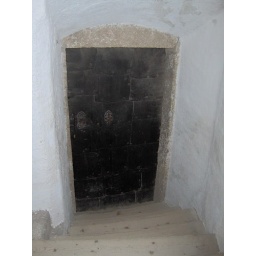
The door at the end of the corridor in IM000521. 7 on the plan.